Nectanebo II

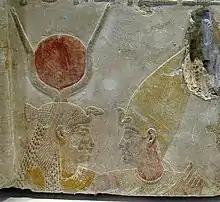
Isis and Nectanebo II

In 525 BC, Egypt was conquered by the Achaemenid Empire. Because of internal struggles for the Persian imperial succession, Egypt managed to regain independence in 404 BC. In 389 BC, Pharaoh Hakor negotiated a treaty with Athens and for three years (from 385 to 383 BC) managed to withstand Persian aggression. However, following the conclusion of the Peace of Antalcidas in 387 BC between the Achaemenids and the Greek city-states, Egypt and Cyprus became the only obstacles to Persian hegemony in the Mediterranean.